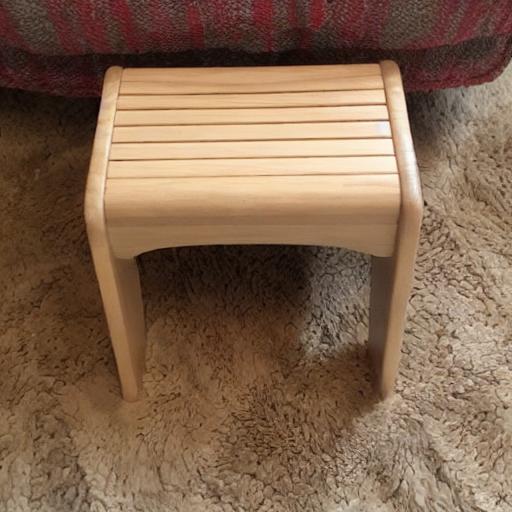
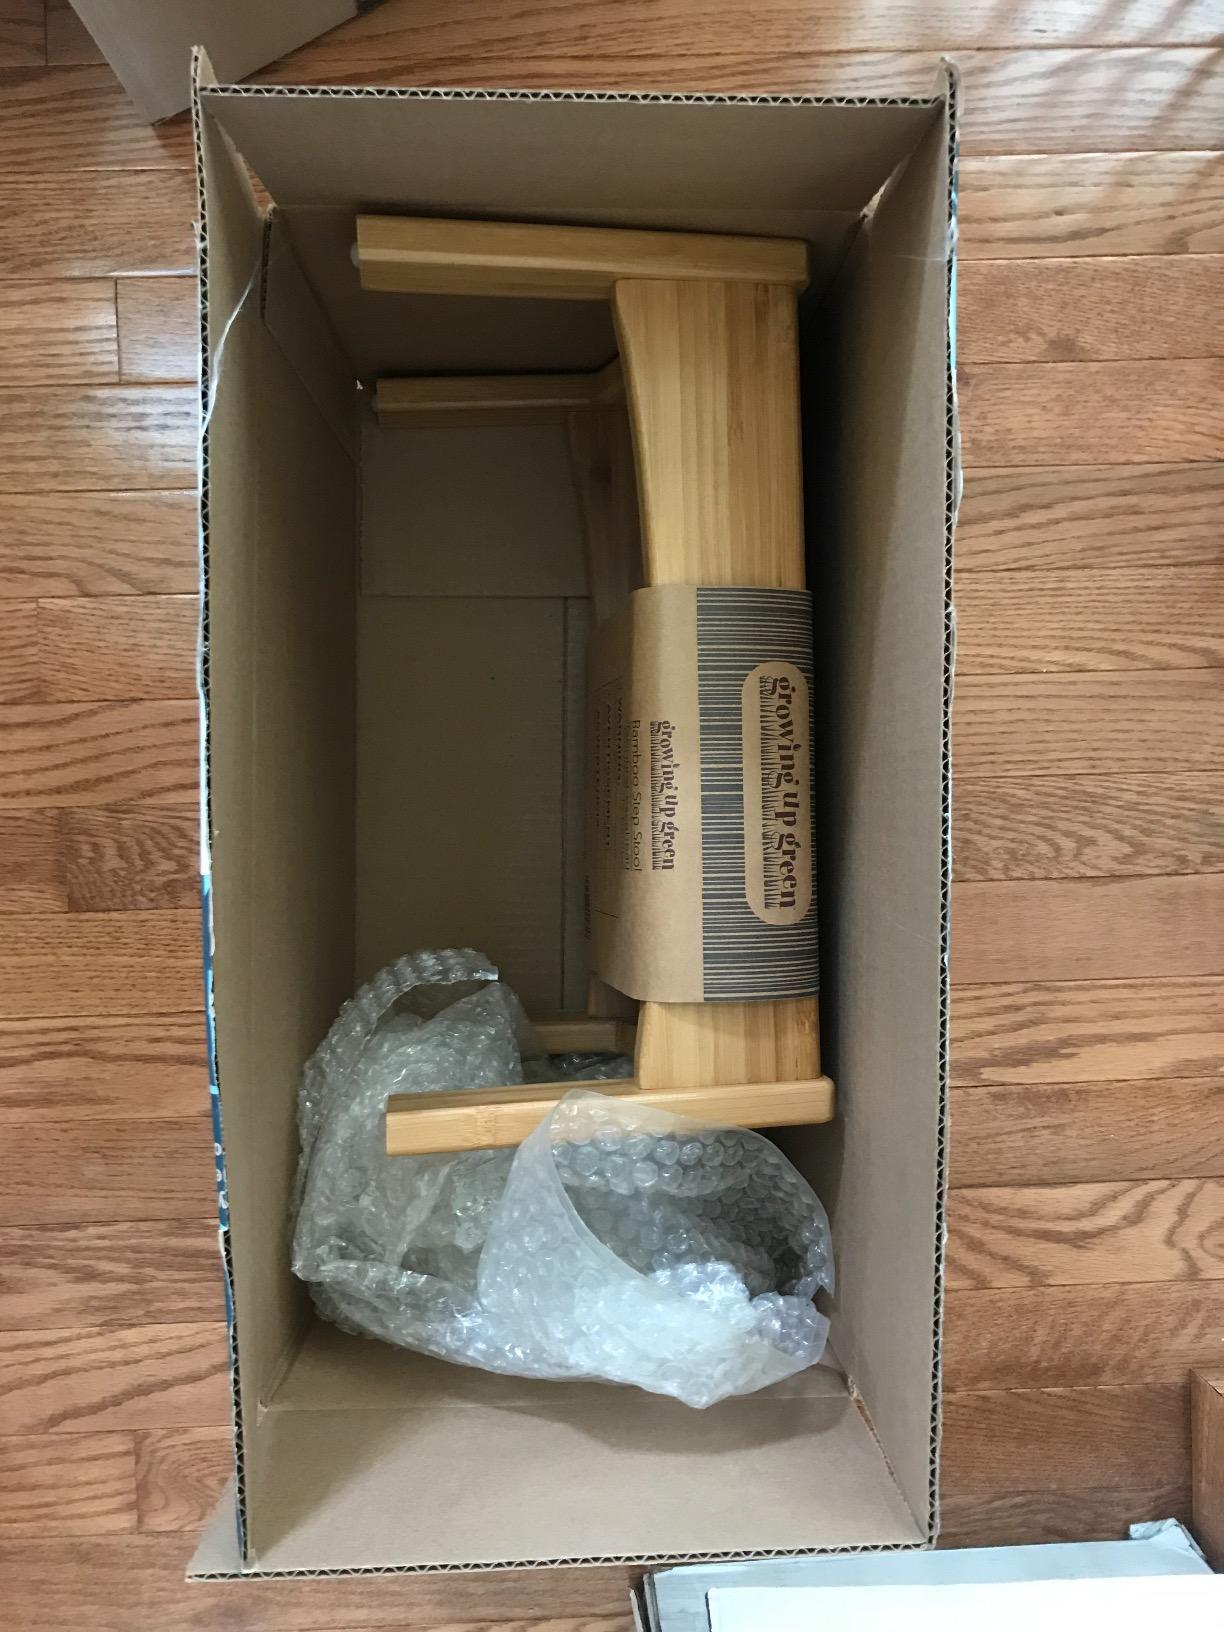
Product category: stool
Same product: no